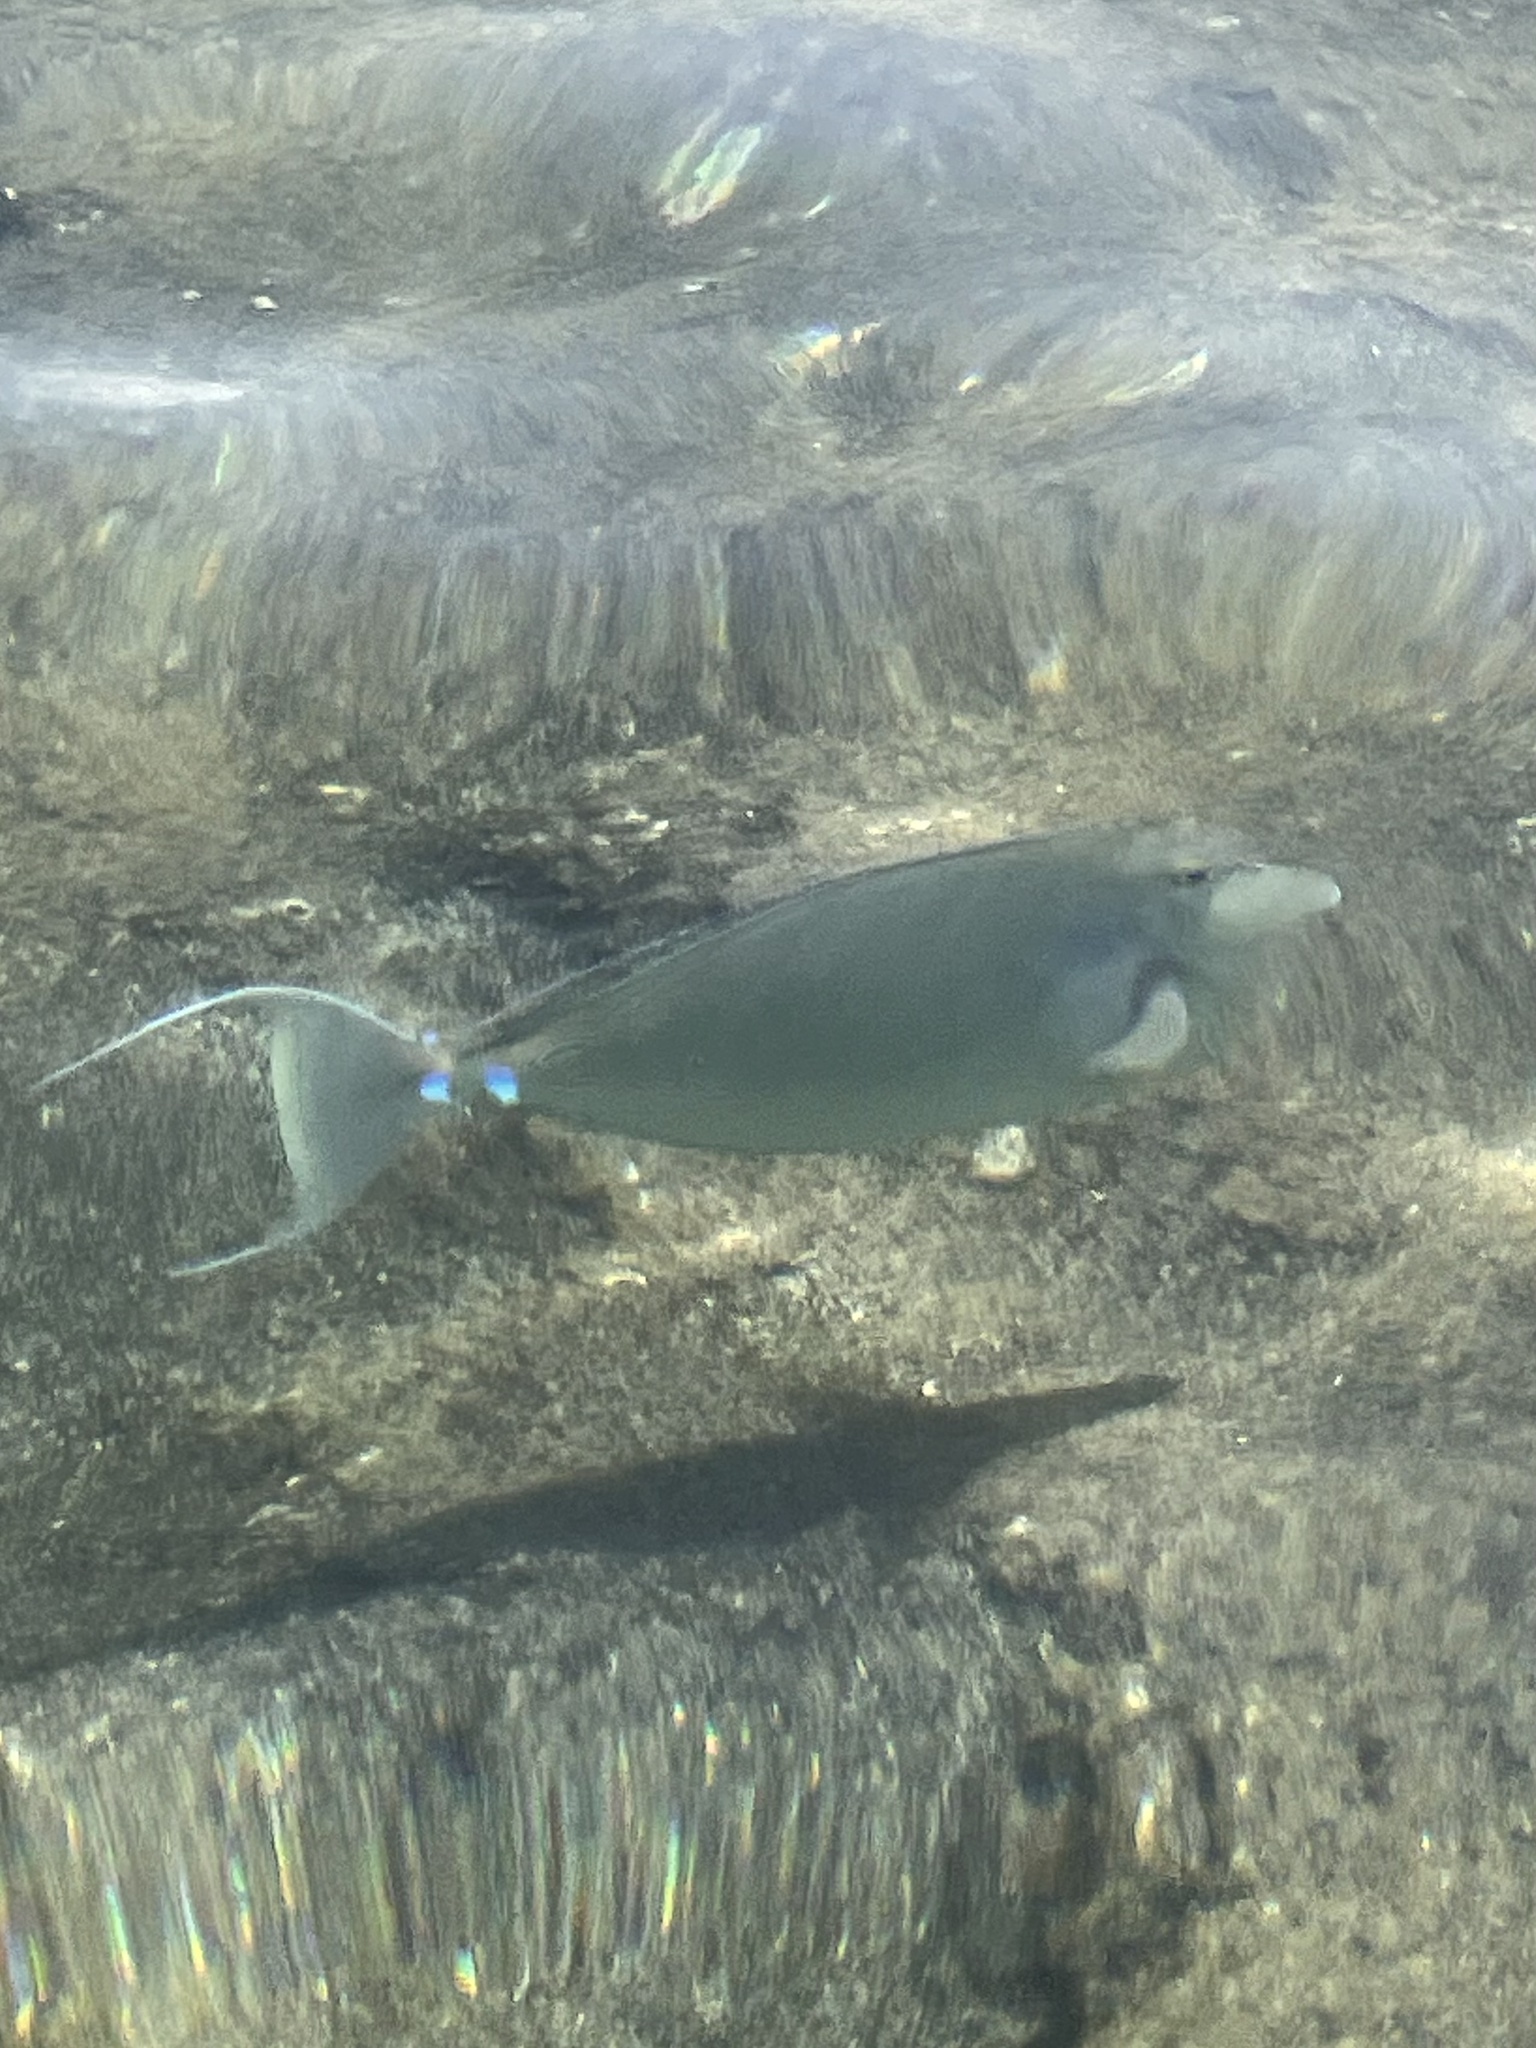
Naso unicornis (Bluespine Unicornfish)